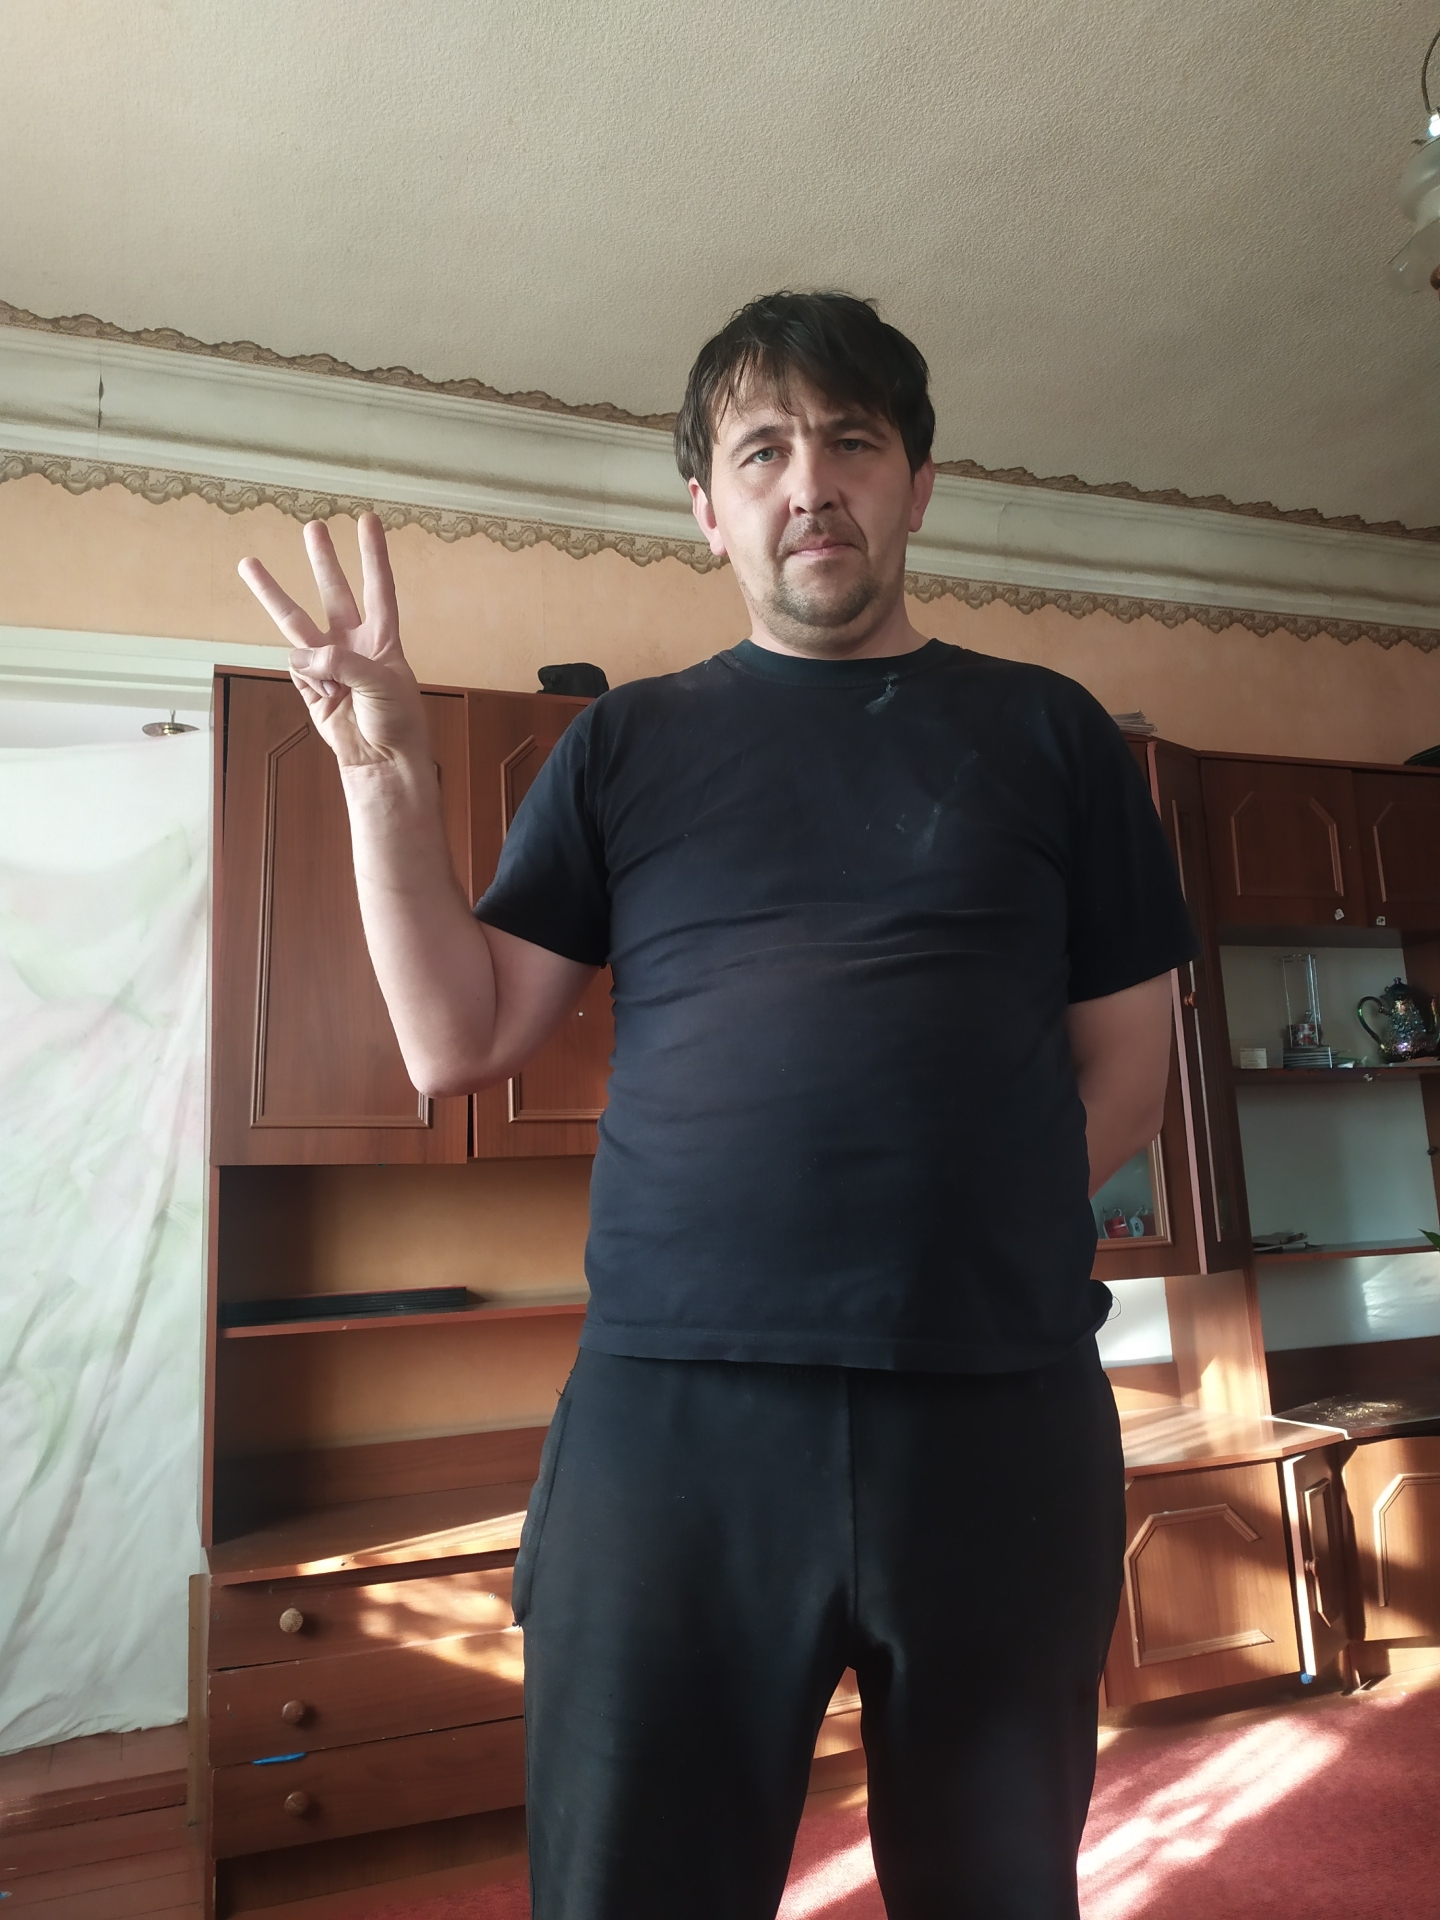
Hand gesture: three